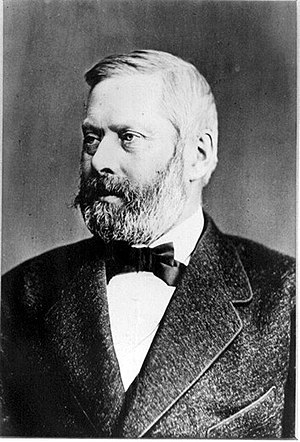
Wilhelm Wattenbach
Wilhelm Wattenbach.
Wilhelm Wattenbach var en tysk historiker.